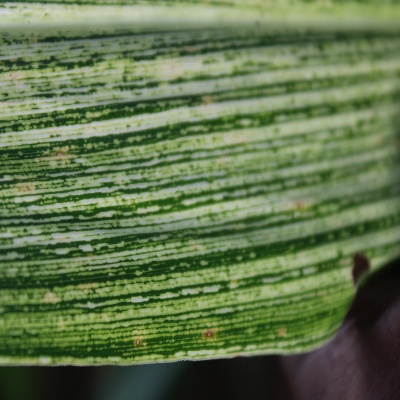
Crop: Maize
Condition: streak virus